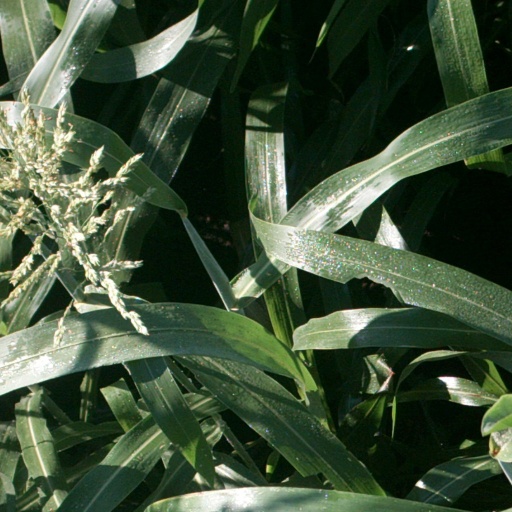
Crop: sorghum